The Devil Wears Prada (film)

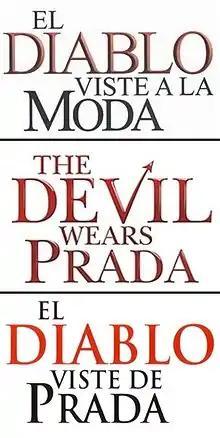
The movie title in Spanish America (El diablo viste a la moda), English and Spanish (El diablo viste de Prada) in the same typeface as that used on the poster

Weisberger's novel has been translated into 37 different languages, giving the movie a strong potential foreign audience. The international box office would ultimately deliver 60% of the film's gross. "We did our European premiere at the Venice Film Festival", Gabler says, where the city's gondoliers wore red T-shirts with the film's logo. "So many people around the world were captivated by the glossy fashion world. It was sexy and international."